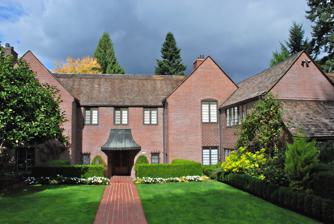
Building: Baruh–Zell House
Country: United States of America
Year built: 1937
Historic building in Portland, Oregon, U.S. United States historic place Baruh–Zell House U.S. National Register of Historic Places The Baruh–Zell House in 2013 Location of the Baruh–Zell House in Portland Location 3131 SW Talbot Road Portland, Oregon Coordinates 45°30′05″N 122°42′33″W / 45.501408°N 122.709211°W / 45.501408; -122.709211 Area 0.37 acres (0.15 ha) Built 1937 Architect Herman Brookman Architectural style Tudor Revival NRHP reference No. 07000256 Added to NRHP April 5, 2007 The Baruh–Zell House , also referred to as the Leo and Olga Baruh House , is a historic house located in Portland , Oregon , United States . Leading Portland residential architect Herman Brookman 's design for this 1937 Tudor Revival house was one of his finest achievements. In many of its features, such as curved walls, stripped-down ornamentation, recessed entry, and functionally-oriented rear elevation, it heralds the transition from highly traditional European styles executed on a grand scale to a modernized and simplified reinterpretation of those styles responsive to contemporary technology and preferences. The house was added to the National Register of Historic Places in 2007. See also National Register of Historic Places listings in Southwest Portland, Oregon References